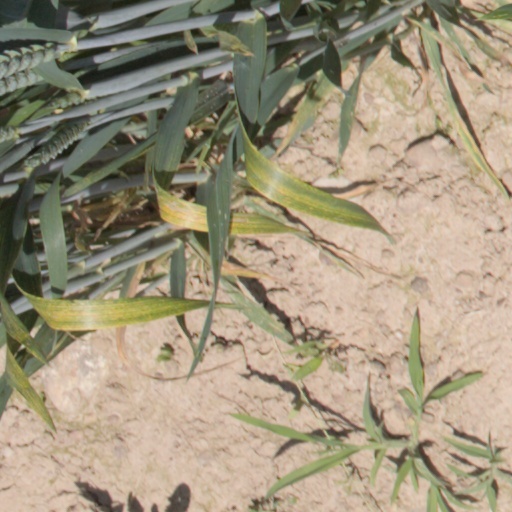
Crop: wheat